List of bicycle-sharing systems

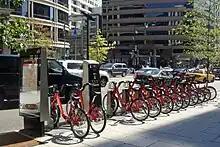
Capital Bikeshare was launched in Washington, D.C. and Arlington County, Virginia in 2010.

In August 2013 the Bay Area Bike Share system began operating in the San Francisco Bay Area of California. The system allocated half of its 700 bicycle fleet in San Francisco, and the rest along the Caltrain corridor in Redwood City, Palo Alto, Mountain View and San Jose. In 2015, it was announced that the scheme would expand to 7,000 bikes, over 2016–2017, and would include the East Bay Area communities of Berkeley, Emeryville, and Oakland.